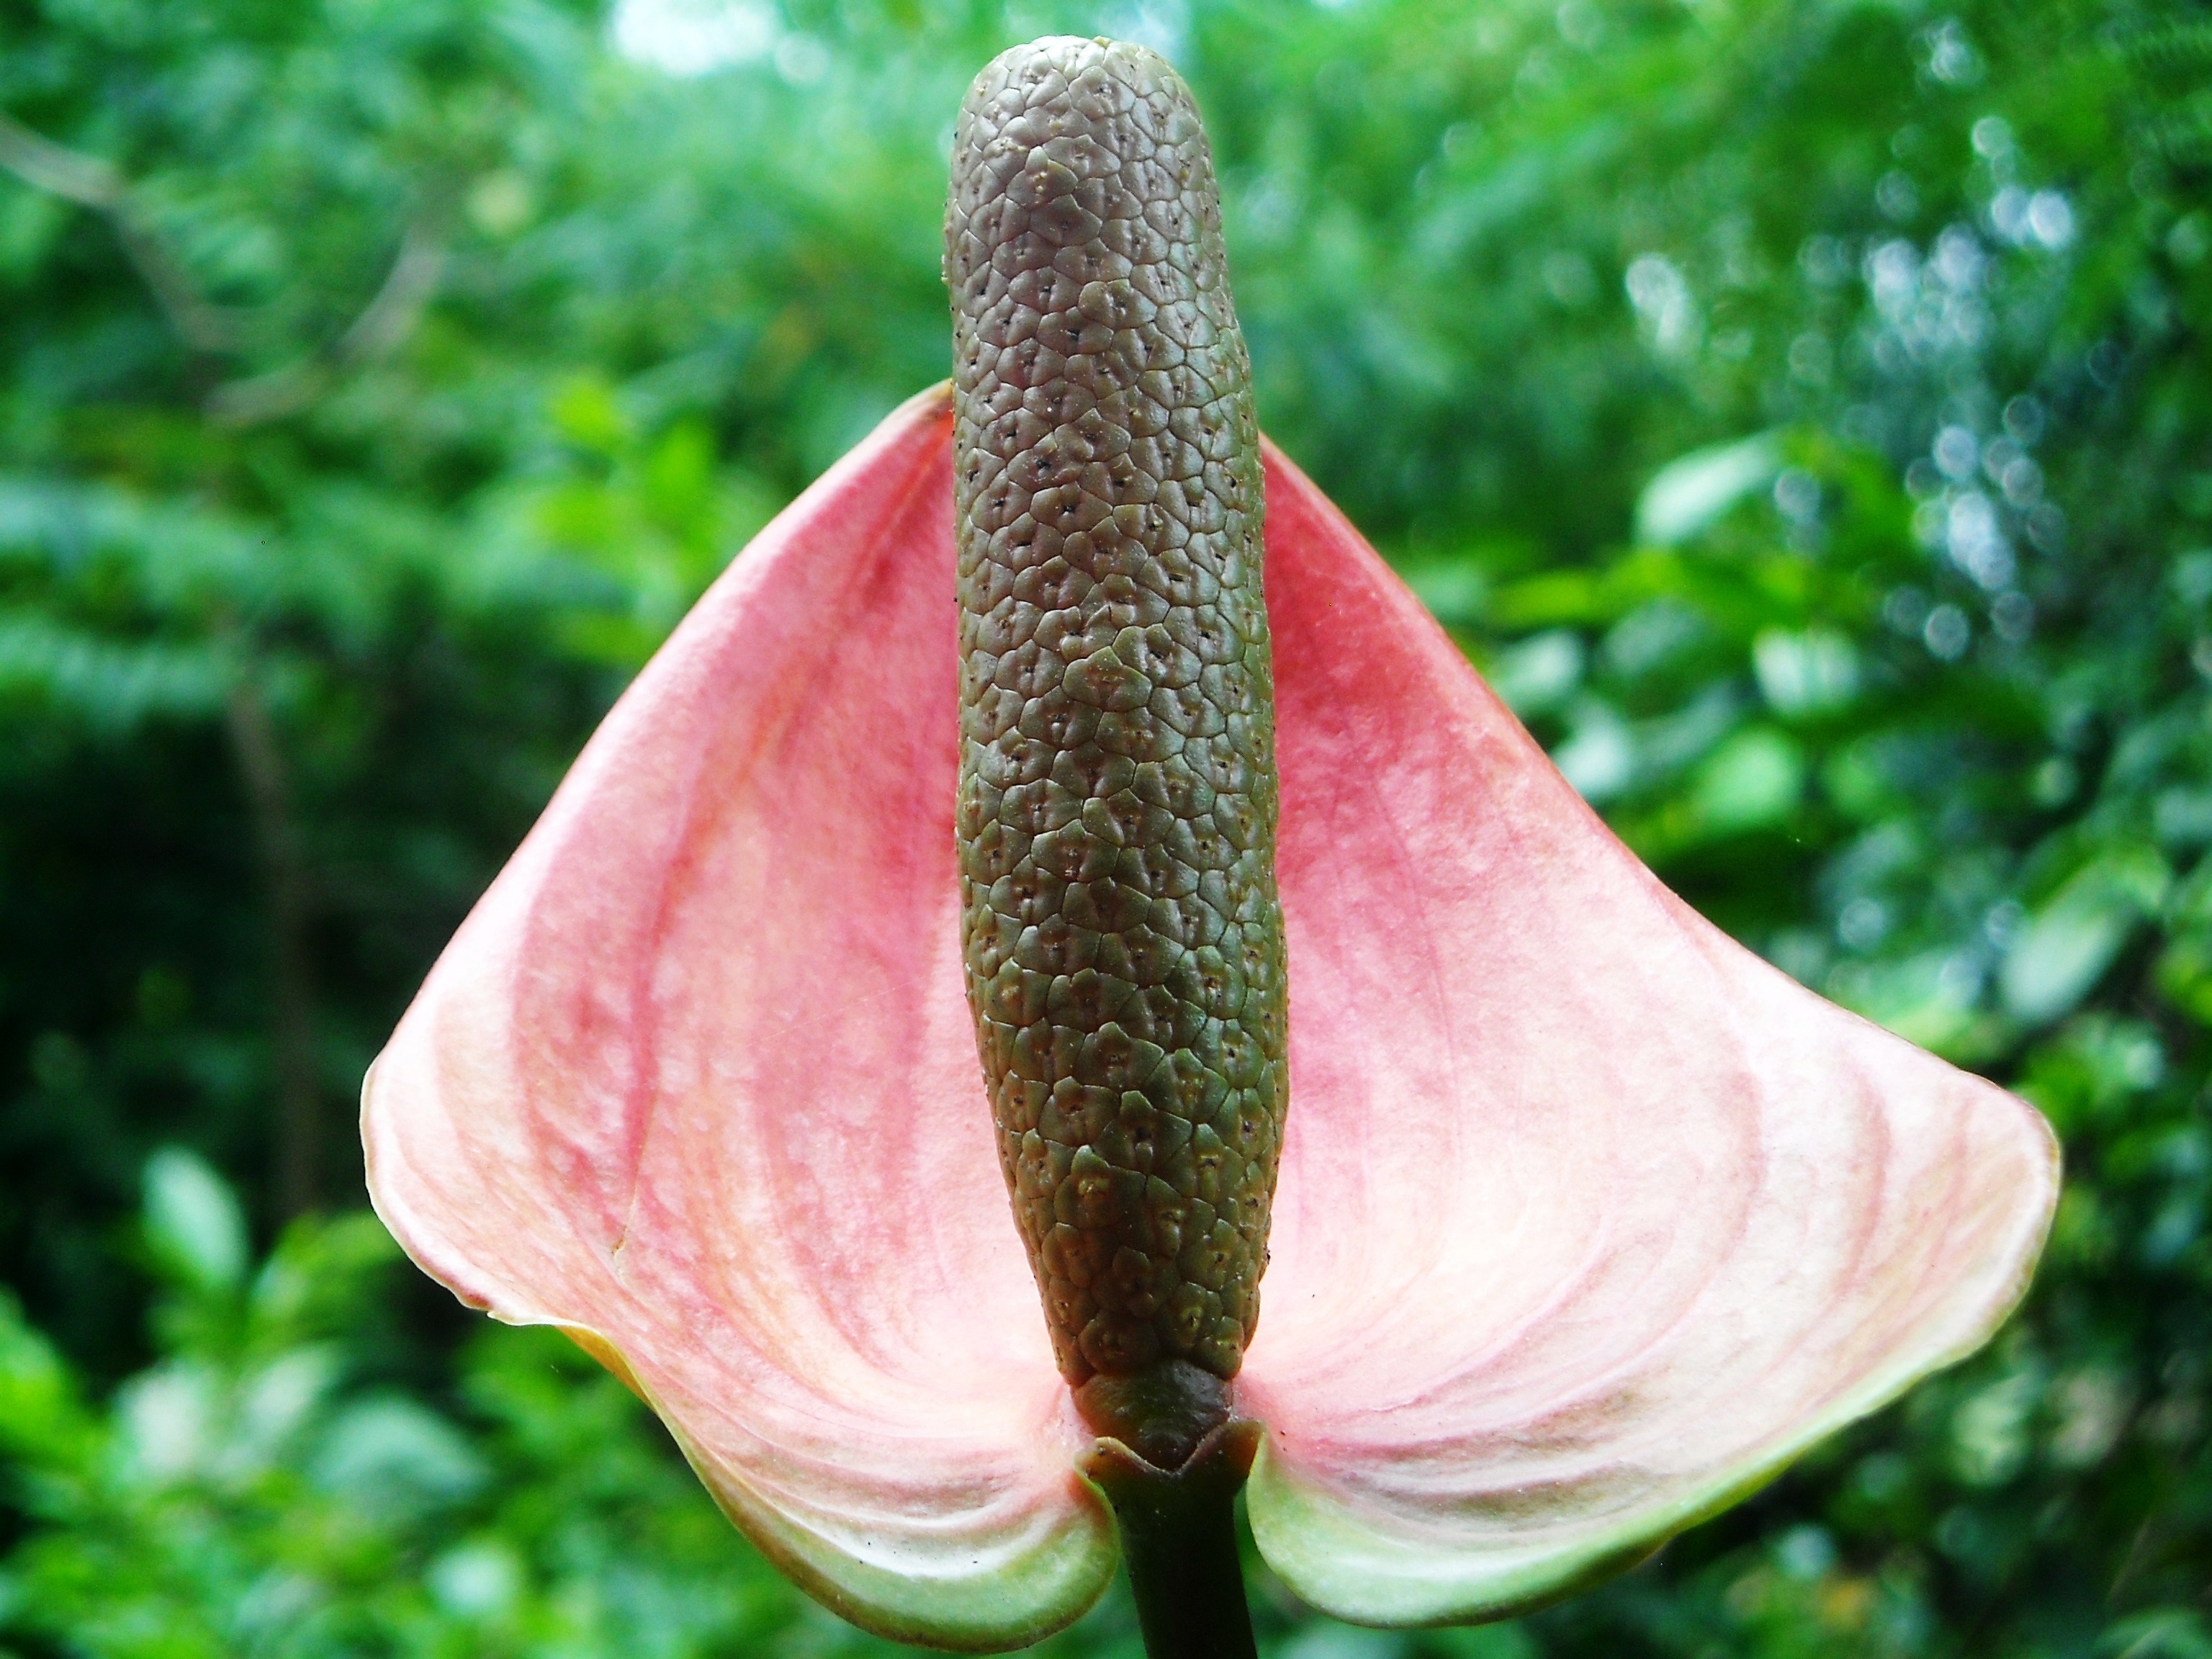
plant, leaf, flower, green, red, botany, flora, flowers, close up, arum, macro photography, flowering plant, plant stem, land plant, anthurium crystallinum